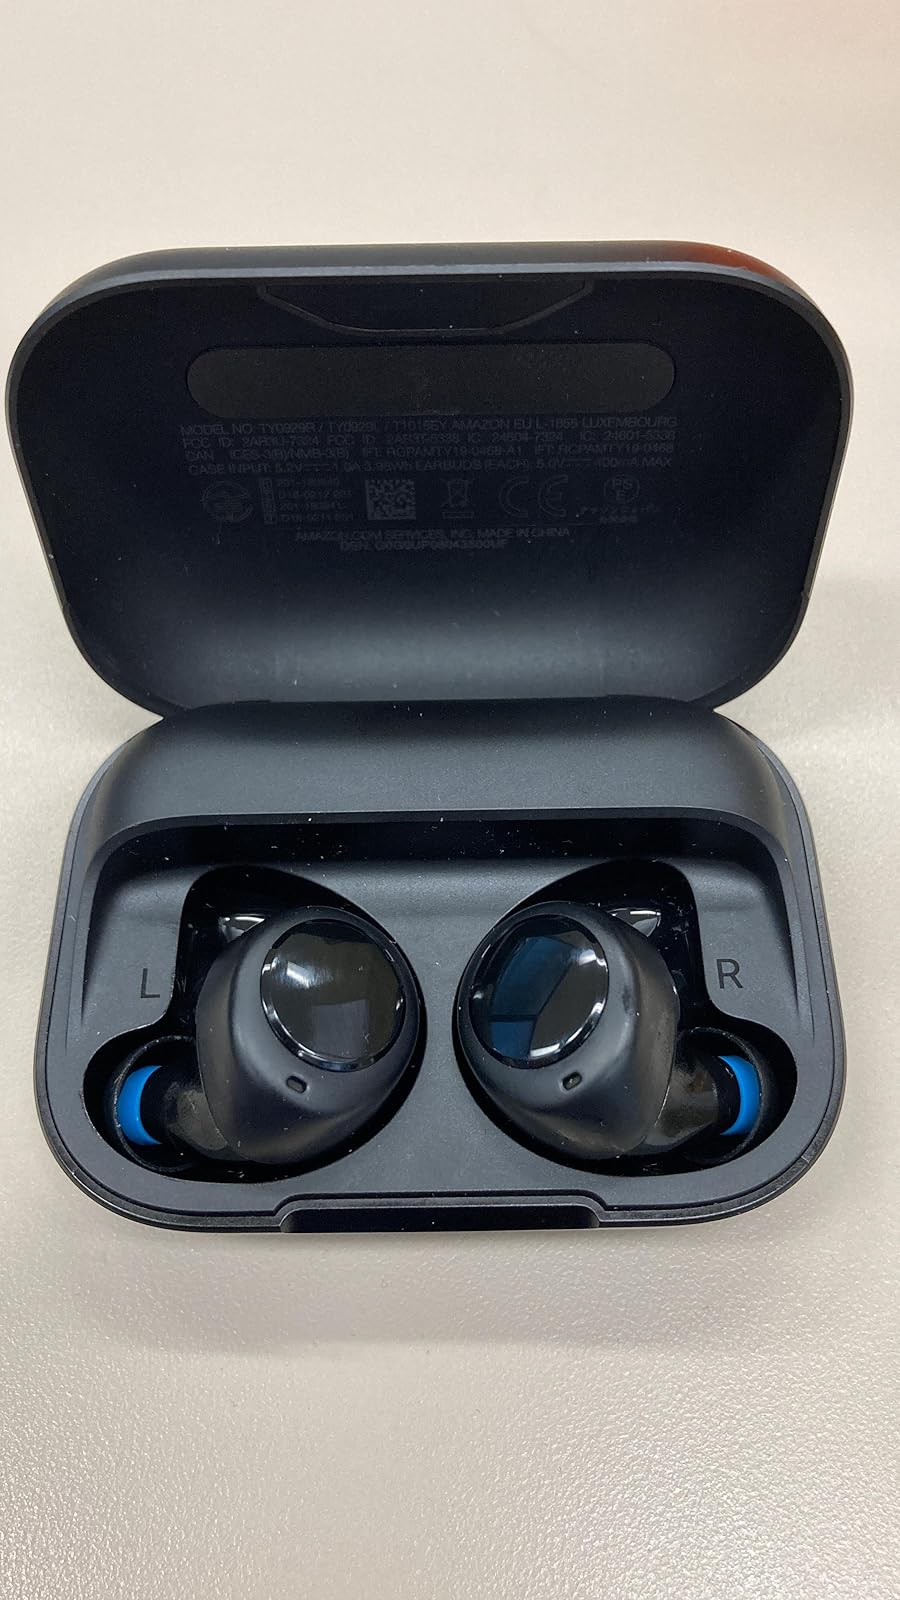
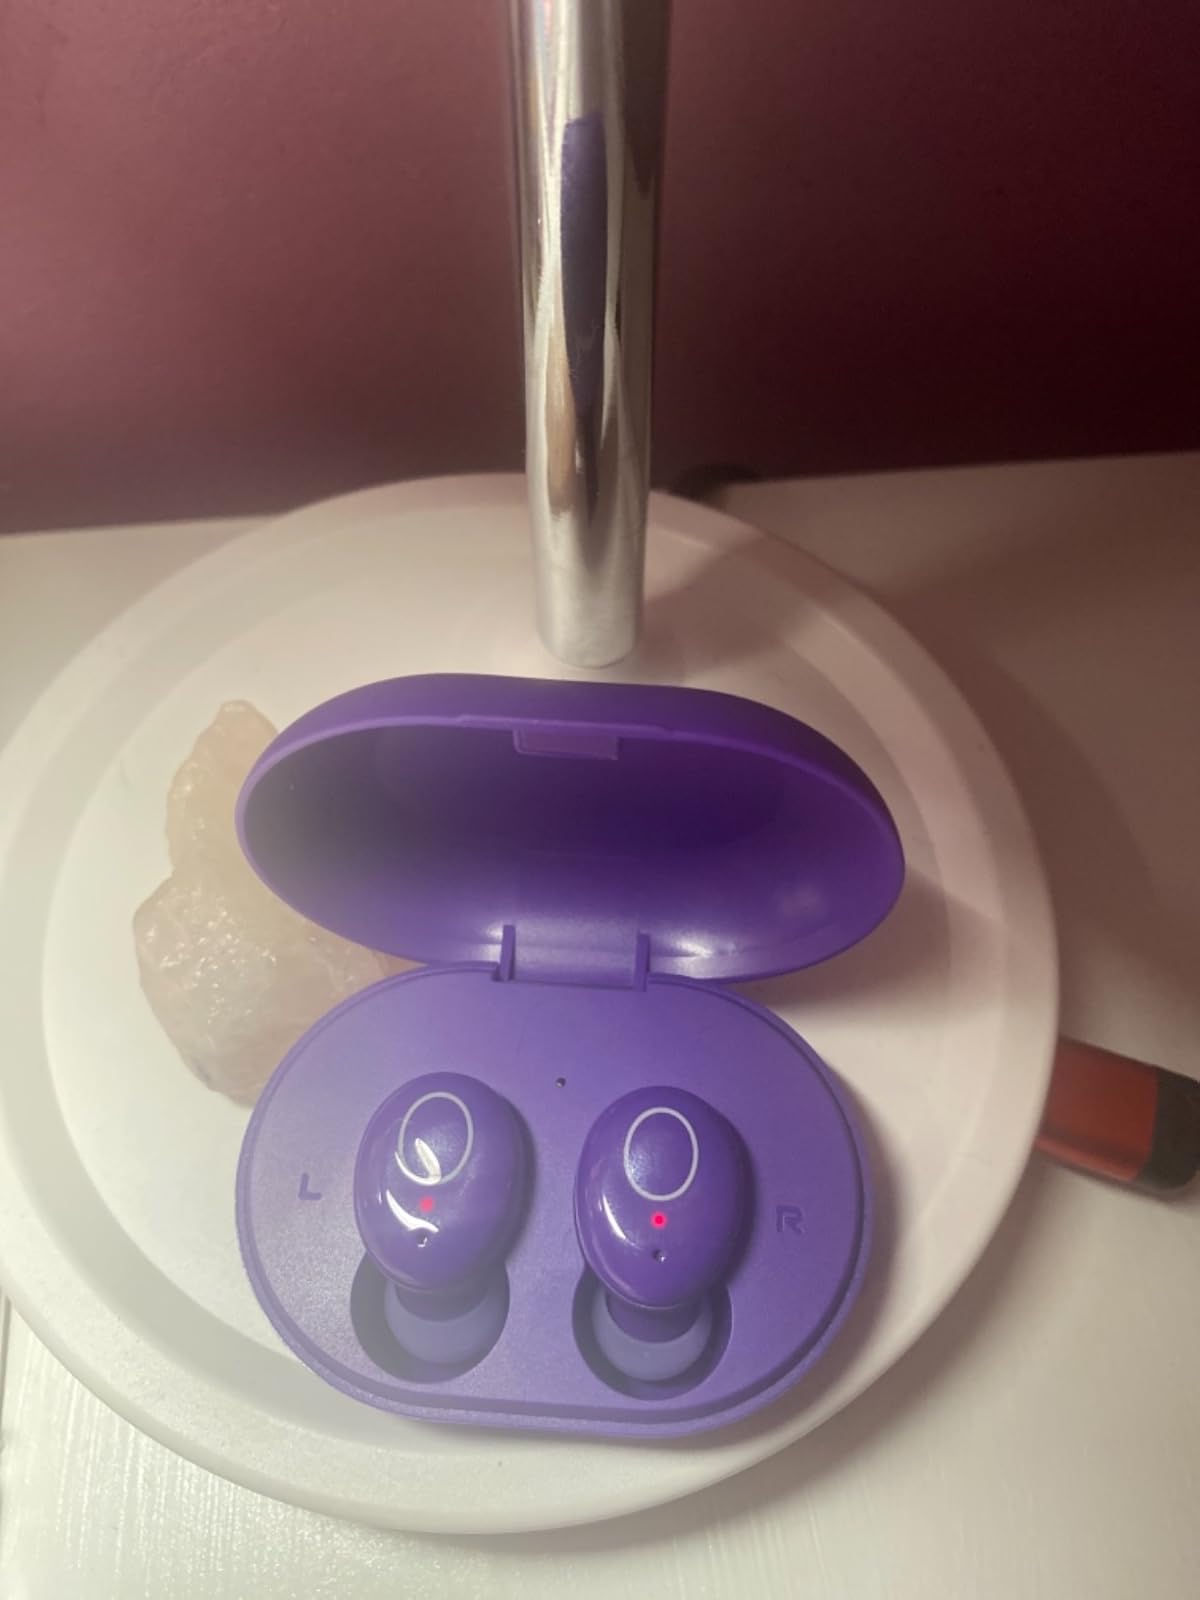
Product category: earbuds
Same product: no